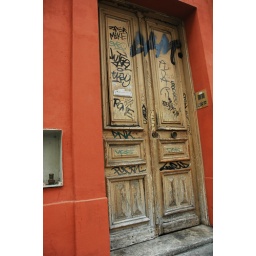
Tagged door on old style building in Nice.